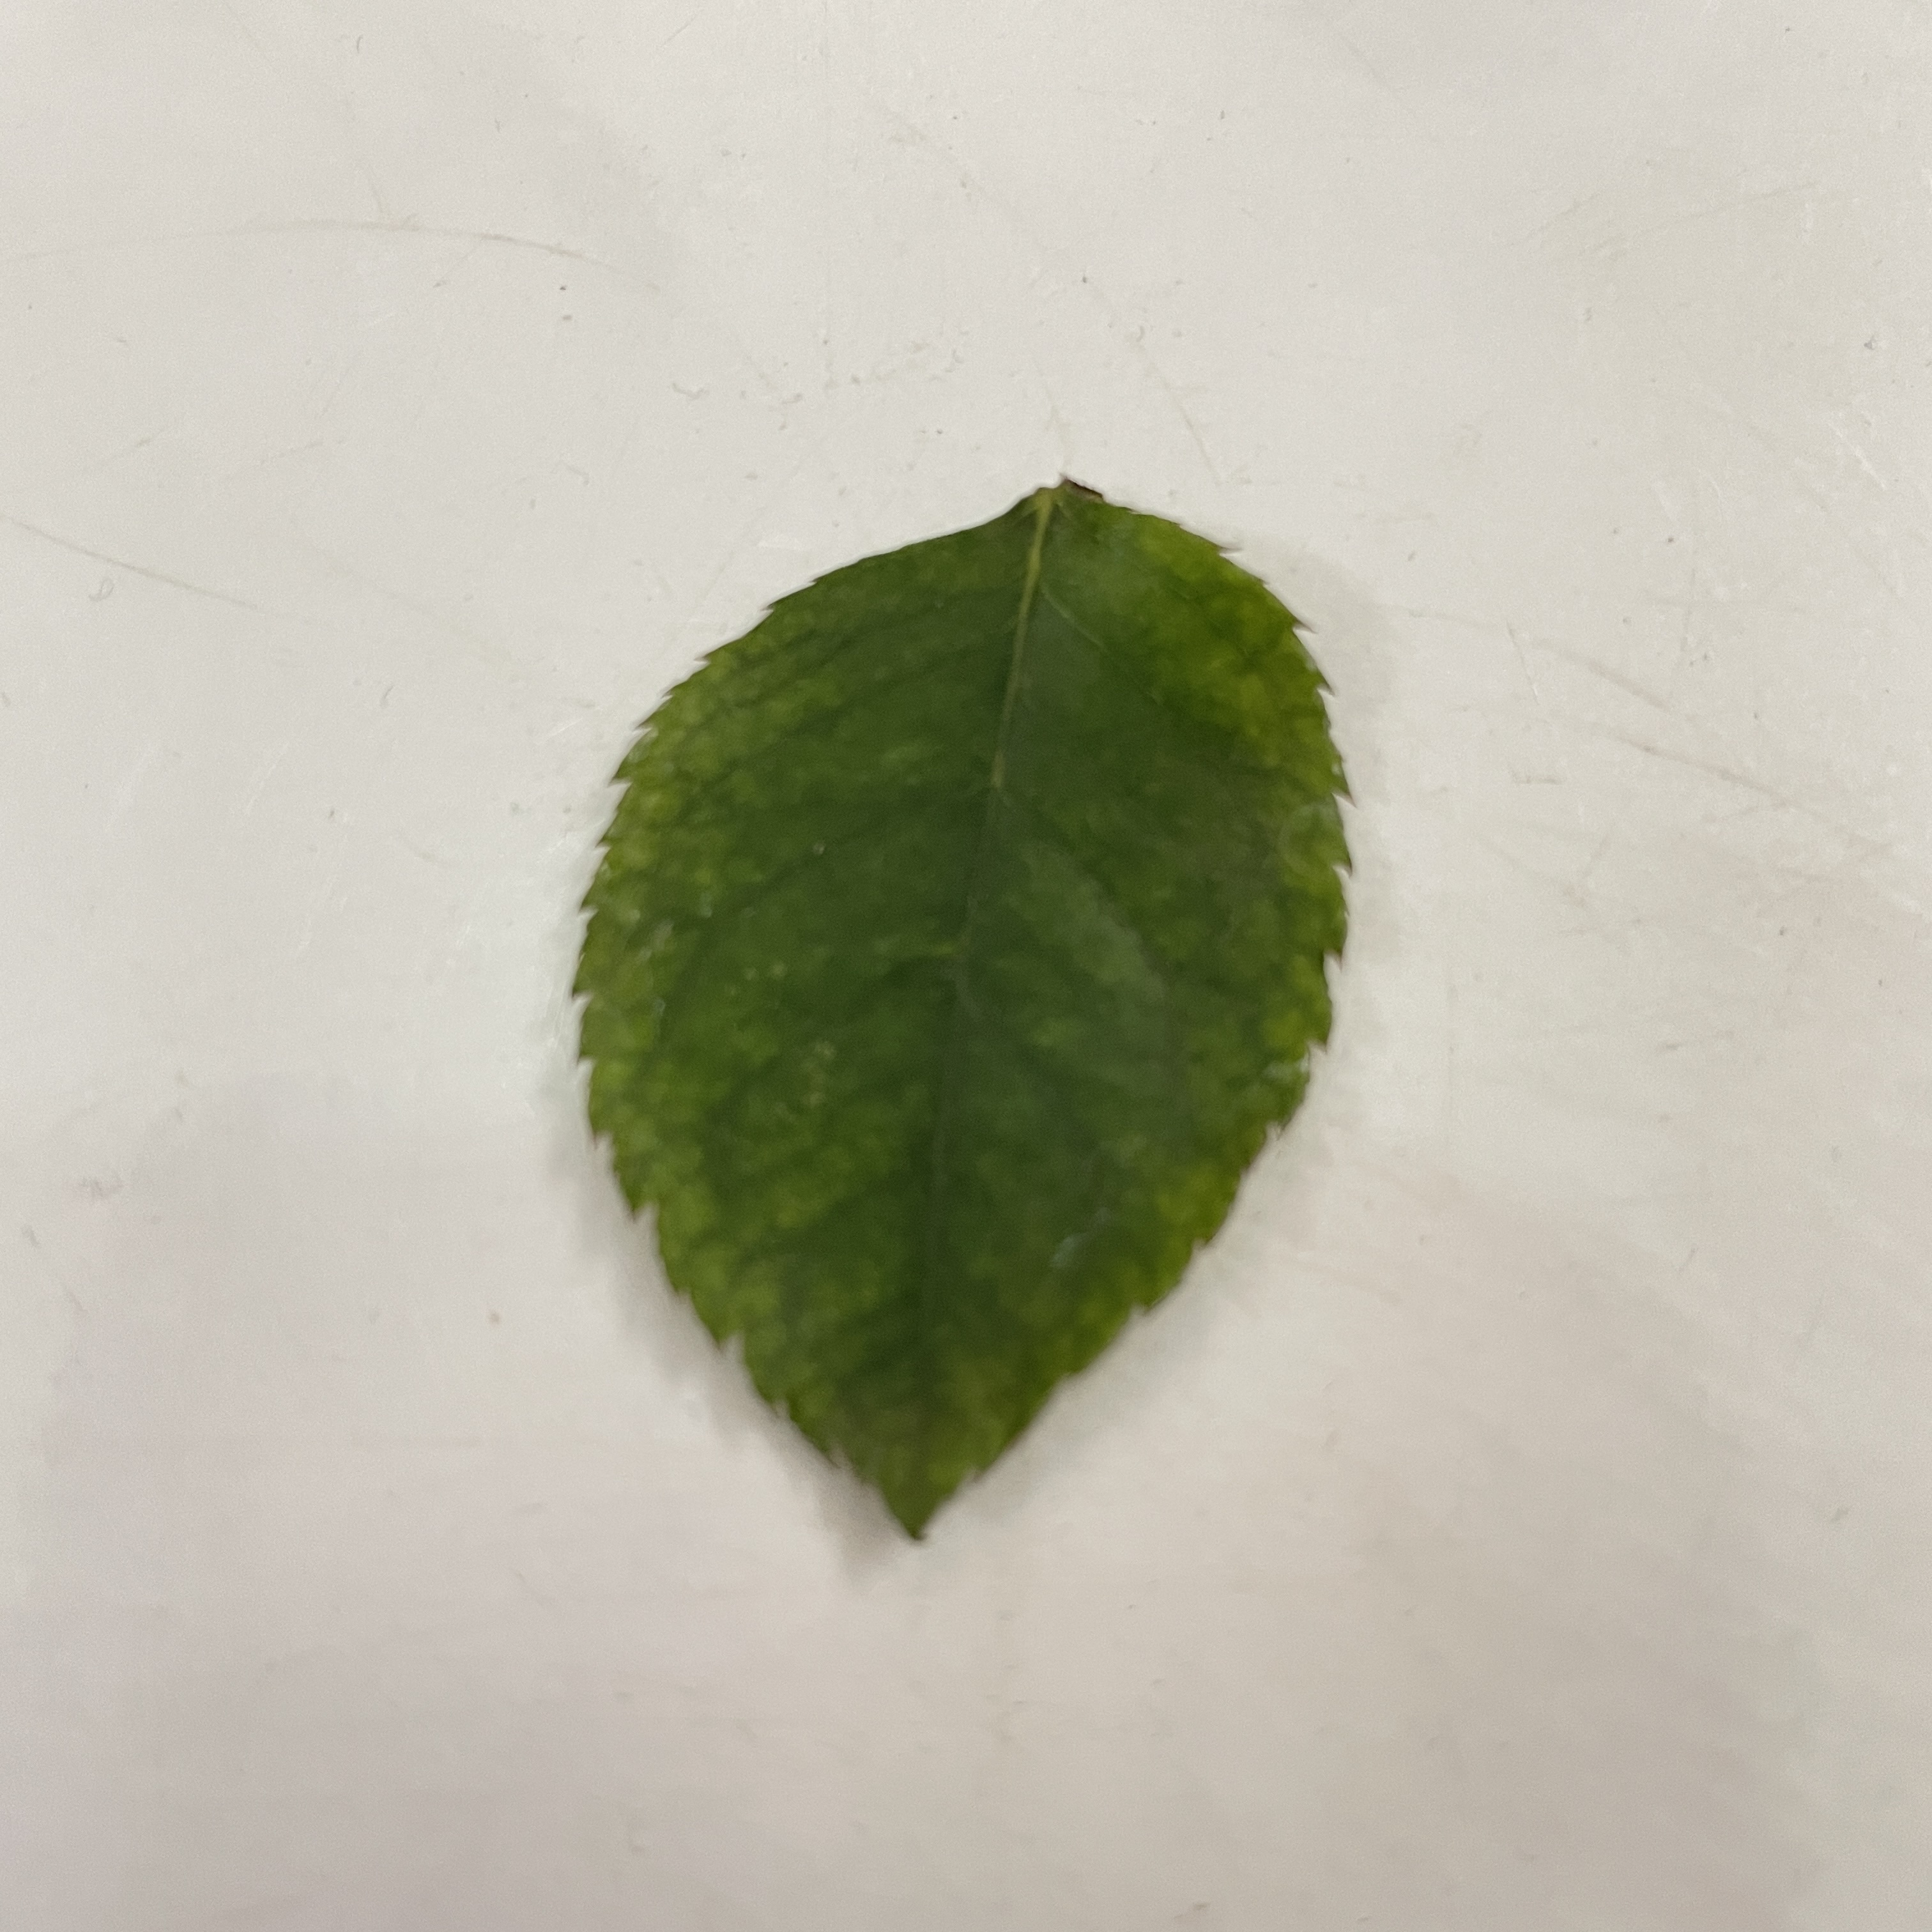
Label: Healthy Leaf